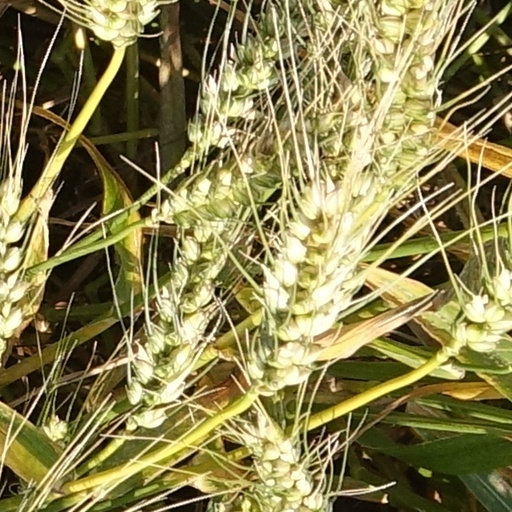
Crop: wheat